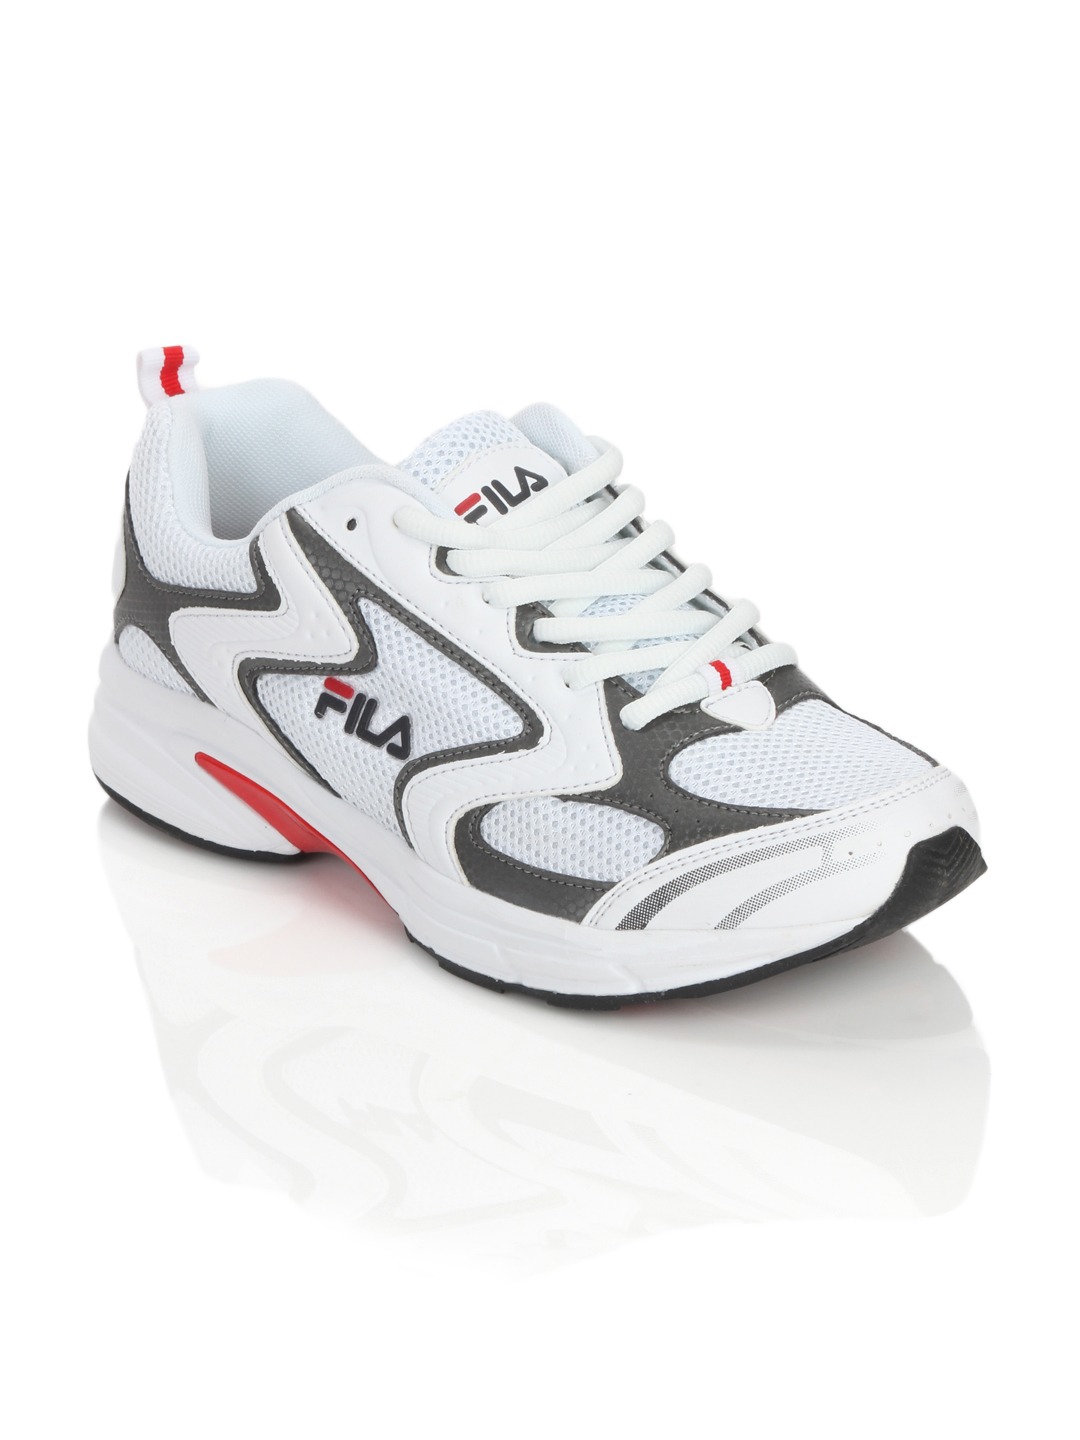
Fila Men Notch White Sports Shoes
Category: Footwear / Shoes / Sports Shoes
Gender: Men
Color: White
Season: Fall 2012
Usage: Sports